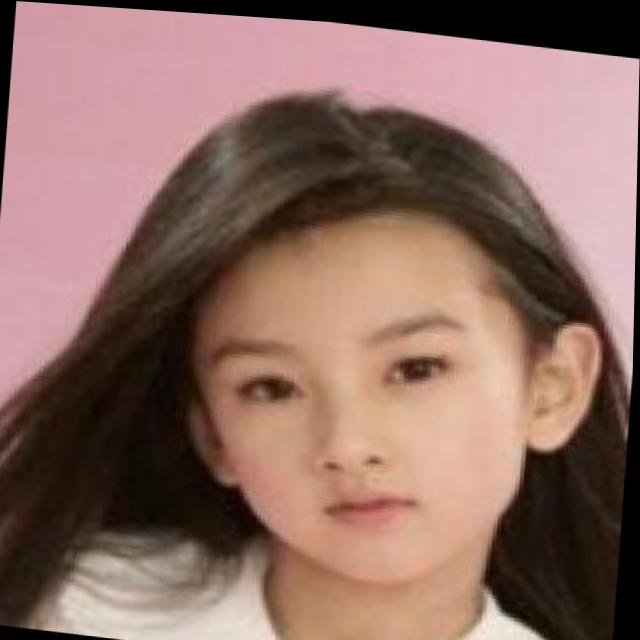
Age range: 0-12